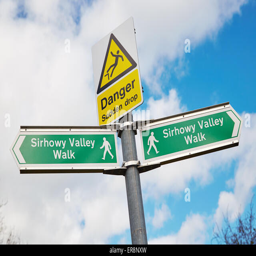
walk and sign taken at the locks along the canal